Structure chart

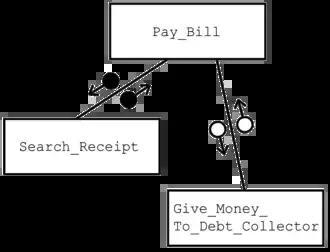
This hierarchy chart represents data passing between two modules. When the module Pay_Bill is executed, the pseudocode checks if the bill is already paid by searching for the payment receipt (execute Search_Receipt). If the receipt is not found then it will execute the module Give_Money_To_Debt_Collector to finish the job.

A structure chart is a top-down modular design tool, constructed of squares representing the different modules in the system, and lines that connect them. The lines represent the connection and or ownership between activities and subactivities as they are used in organization charts.